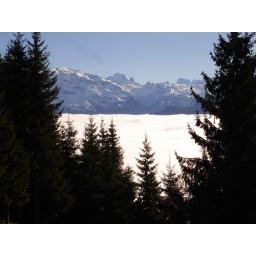
...... after an hour walking up through the forest in the mist, this was our reward! Sunday 16 November 2008.